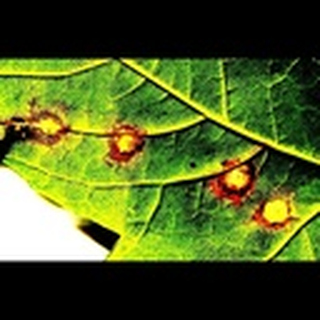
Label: cotton_target_spot